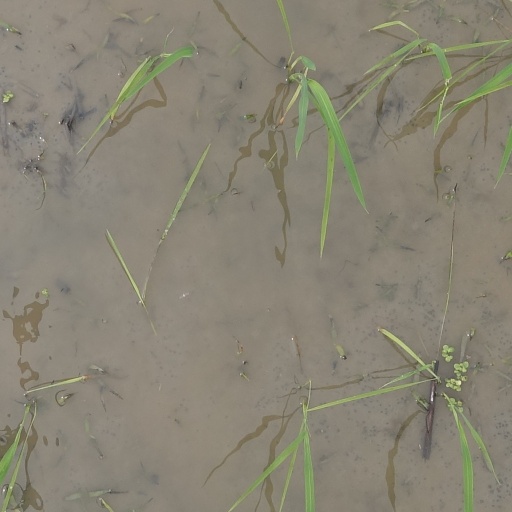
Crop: rice